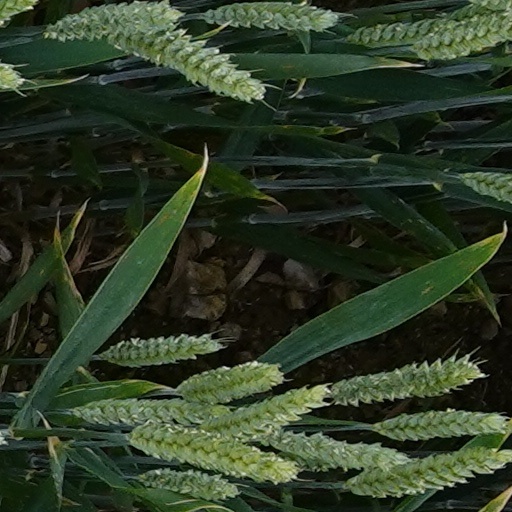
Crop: wheat